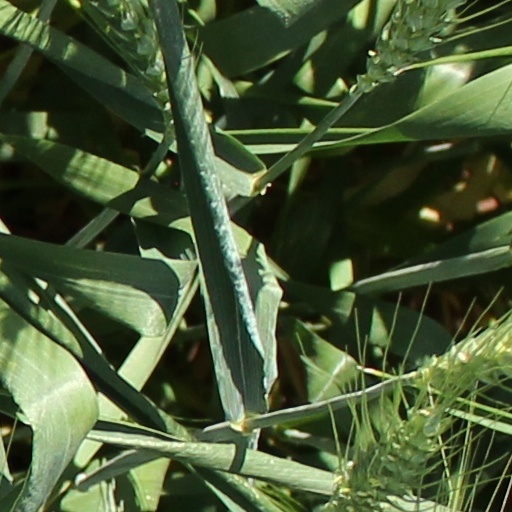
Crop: wheat